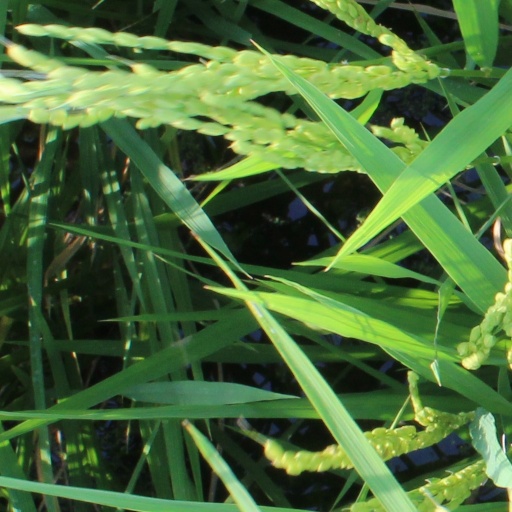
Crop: rice